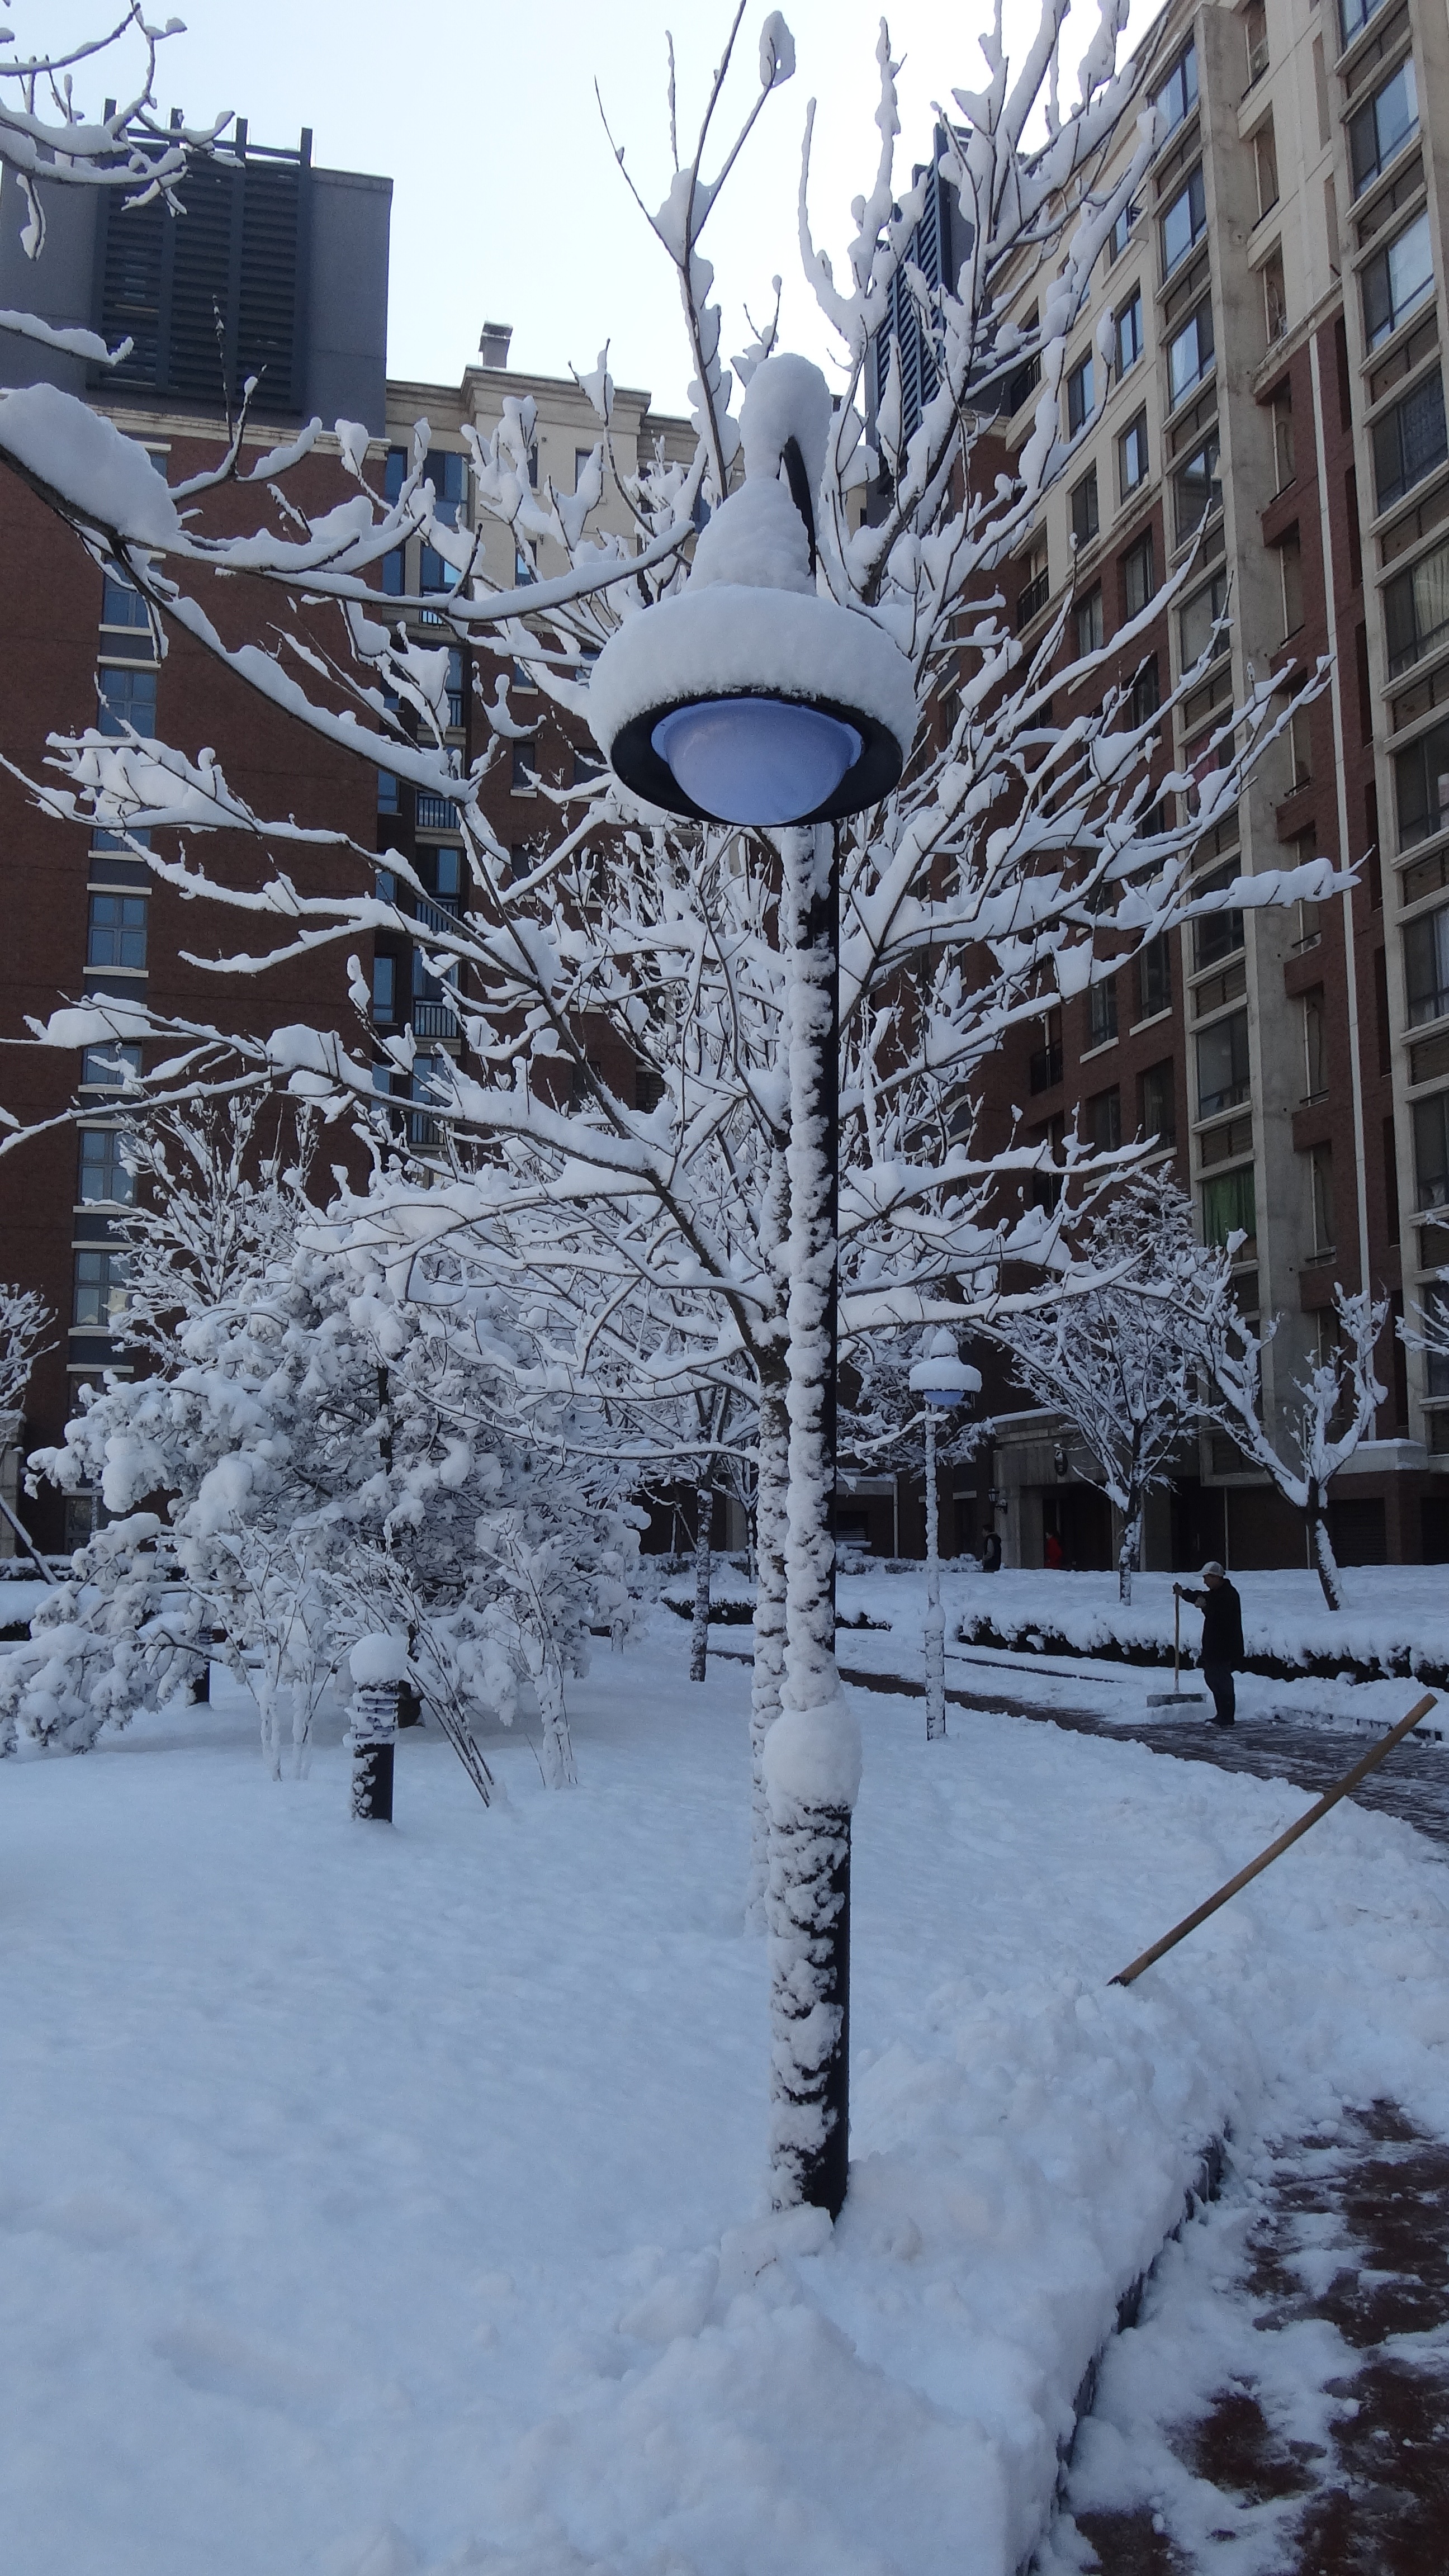
tree, snow, winter, community, weather, season, street lamp, blizzard, apartment building, freezing, winter storm